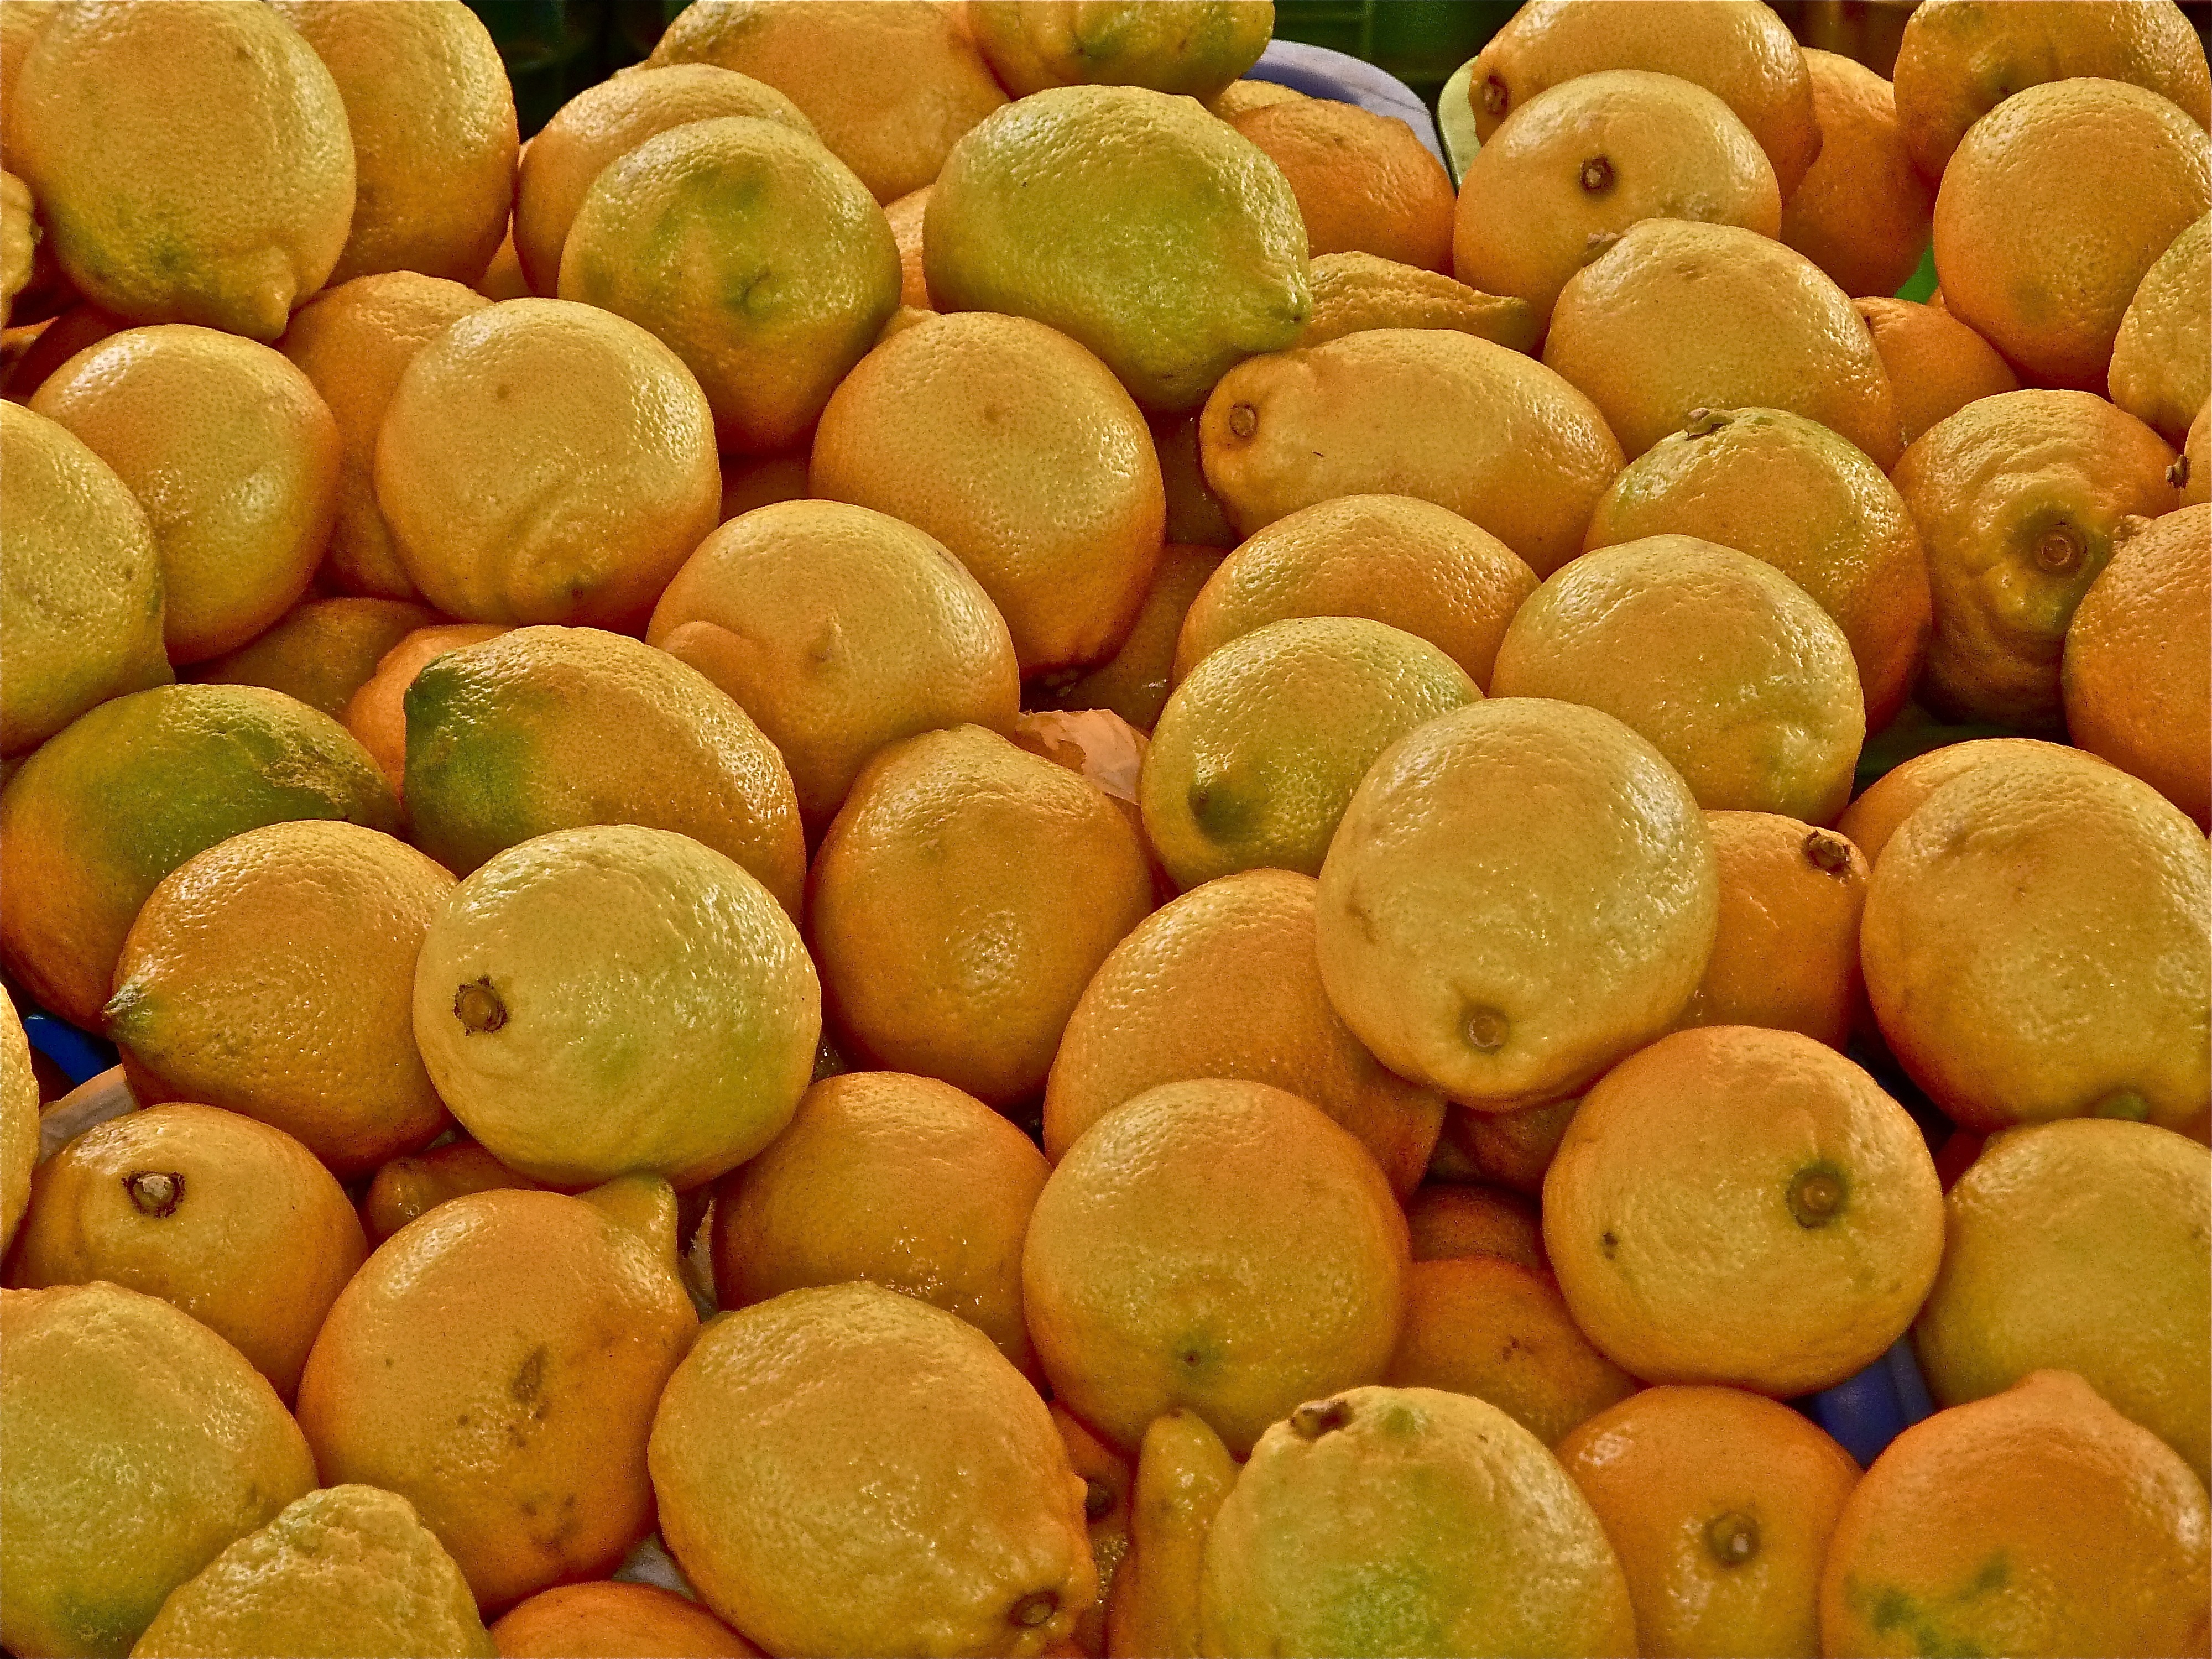
plant, fruit, food, produce, holiday, citrus, lemons, citrus fruits, farmers local market, flowering plant, land plant